London Buses route 57

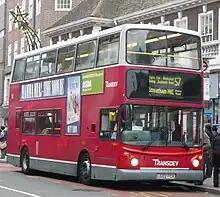
Transdev London Alexander ALX400 bodied Dennis Trident 2 in Kingston in December 2008

In 2015, Go-Ahead London won the tender to run the service, taking over from London United on 2 July 2016. In February 2023, the service frequency was reduced to every 12 minutes.